Bemidbar (parashah)

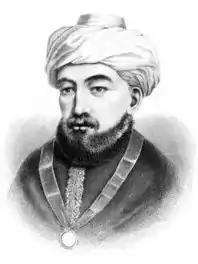
Maimonides

"The Zohar" taught that in no other counting of Israel were they blessed as in this one, for God intended this counting for blessing—a counting to consummate completeness of the worlds.